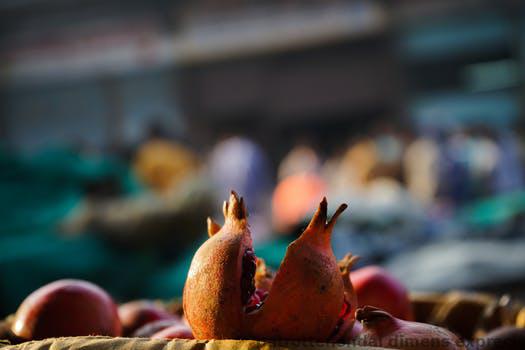
Label: Watermark